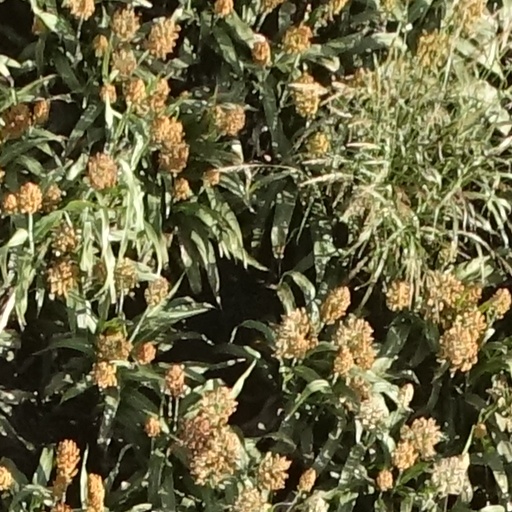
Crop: sorghum